Itchy & Scratchy Land

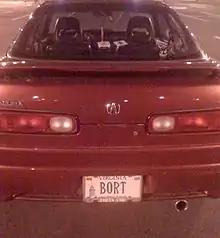
The "Bort" joke in the episode inspired vanity plates among fans.

Warren Martyn and Adrian Wood called it "an untypical episode, with an especially thin plot", but added that "anyone that's been to Disneyland will get the point". The episode placed seventh in a 2003 "Entertainment Weekly" list of the top 25 episodes of the series, with the authors remarking, "When the animatronics attack, the showdown between man and machine—okay, Homer and a giant robot mouse—is an uproarious rebuttal to capitalism run amok." The episode ranked sixth on "Today"s top ten "The Simpsons" episodes list, compiled in 2007. In 2019, "Consequence" ranked it tenth on its list of top 30 "Simpsons" episodes. In 2014, "The Simpsons" writers picked "Scratchtasia" from this episode as one of their nine favorite "Itchy & Scratchy" episodes of all time.